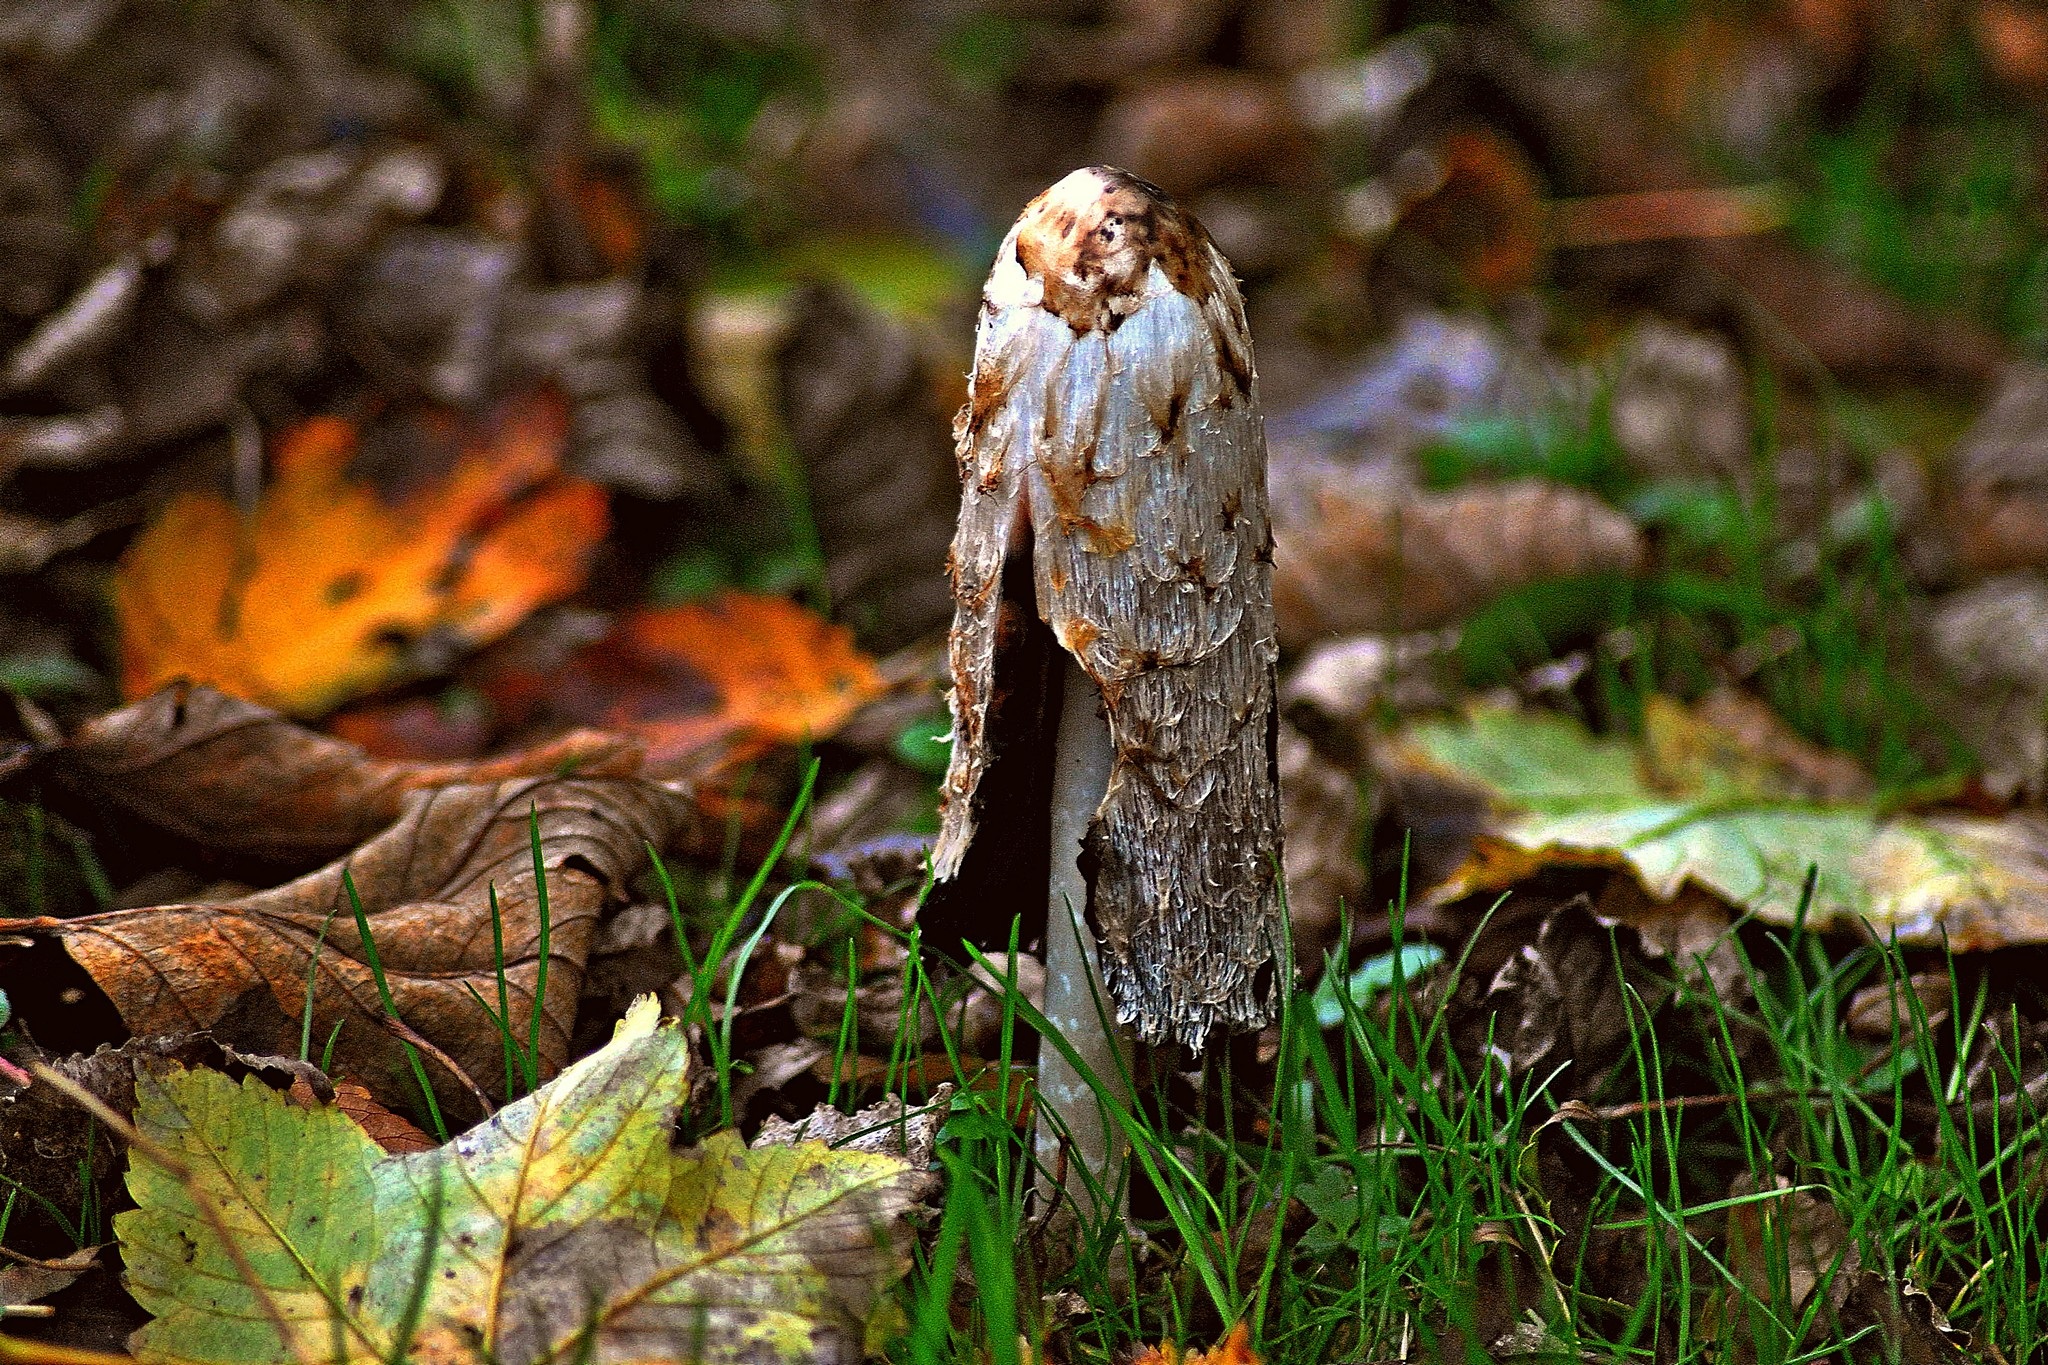
nature, forest, grass, leaf, flower, wildlife, jungle, autumn, mushroom, flora, fauna, leaves, fungus, fungi, woodland, habitat, macro photography, coprinus comatus, natural environment, shaggy ink cap, lawyer's wig, shaggy mane